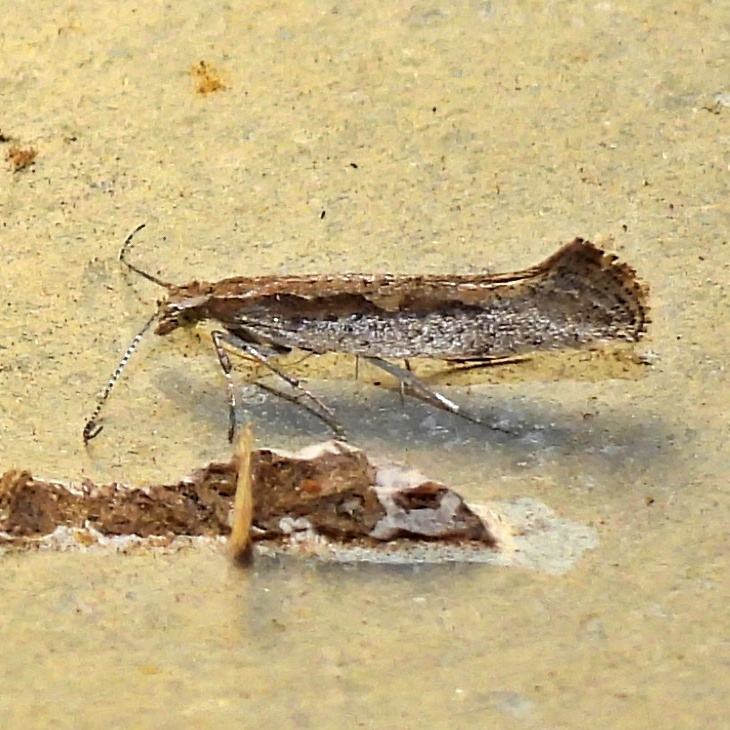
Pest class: diamondback_moth